French cruiser Bruix

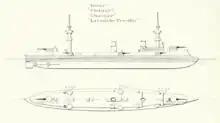
Line drawing from Brassey's Naval Annual 1902

The "Amiral Charner"-class ships were designed to be smaller and cheaper than the preceding armored cruiser design, the . Like the older ship, they were intended to fill the commerce-raiding strategy of the Jeune École.